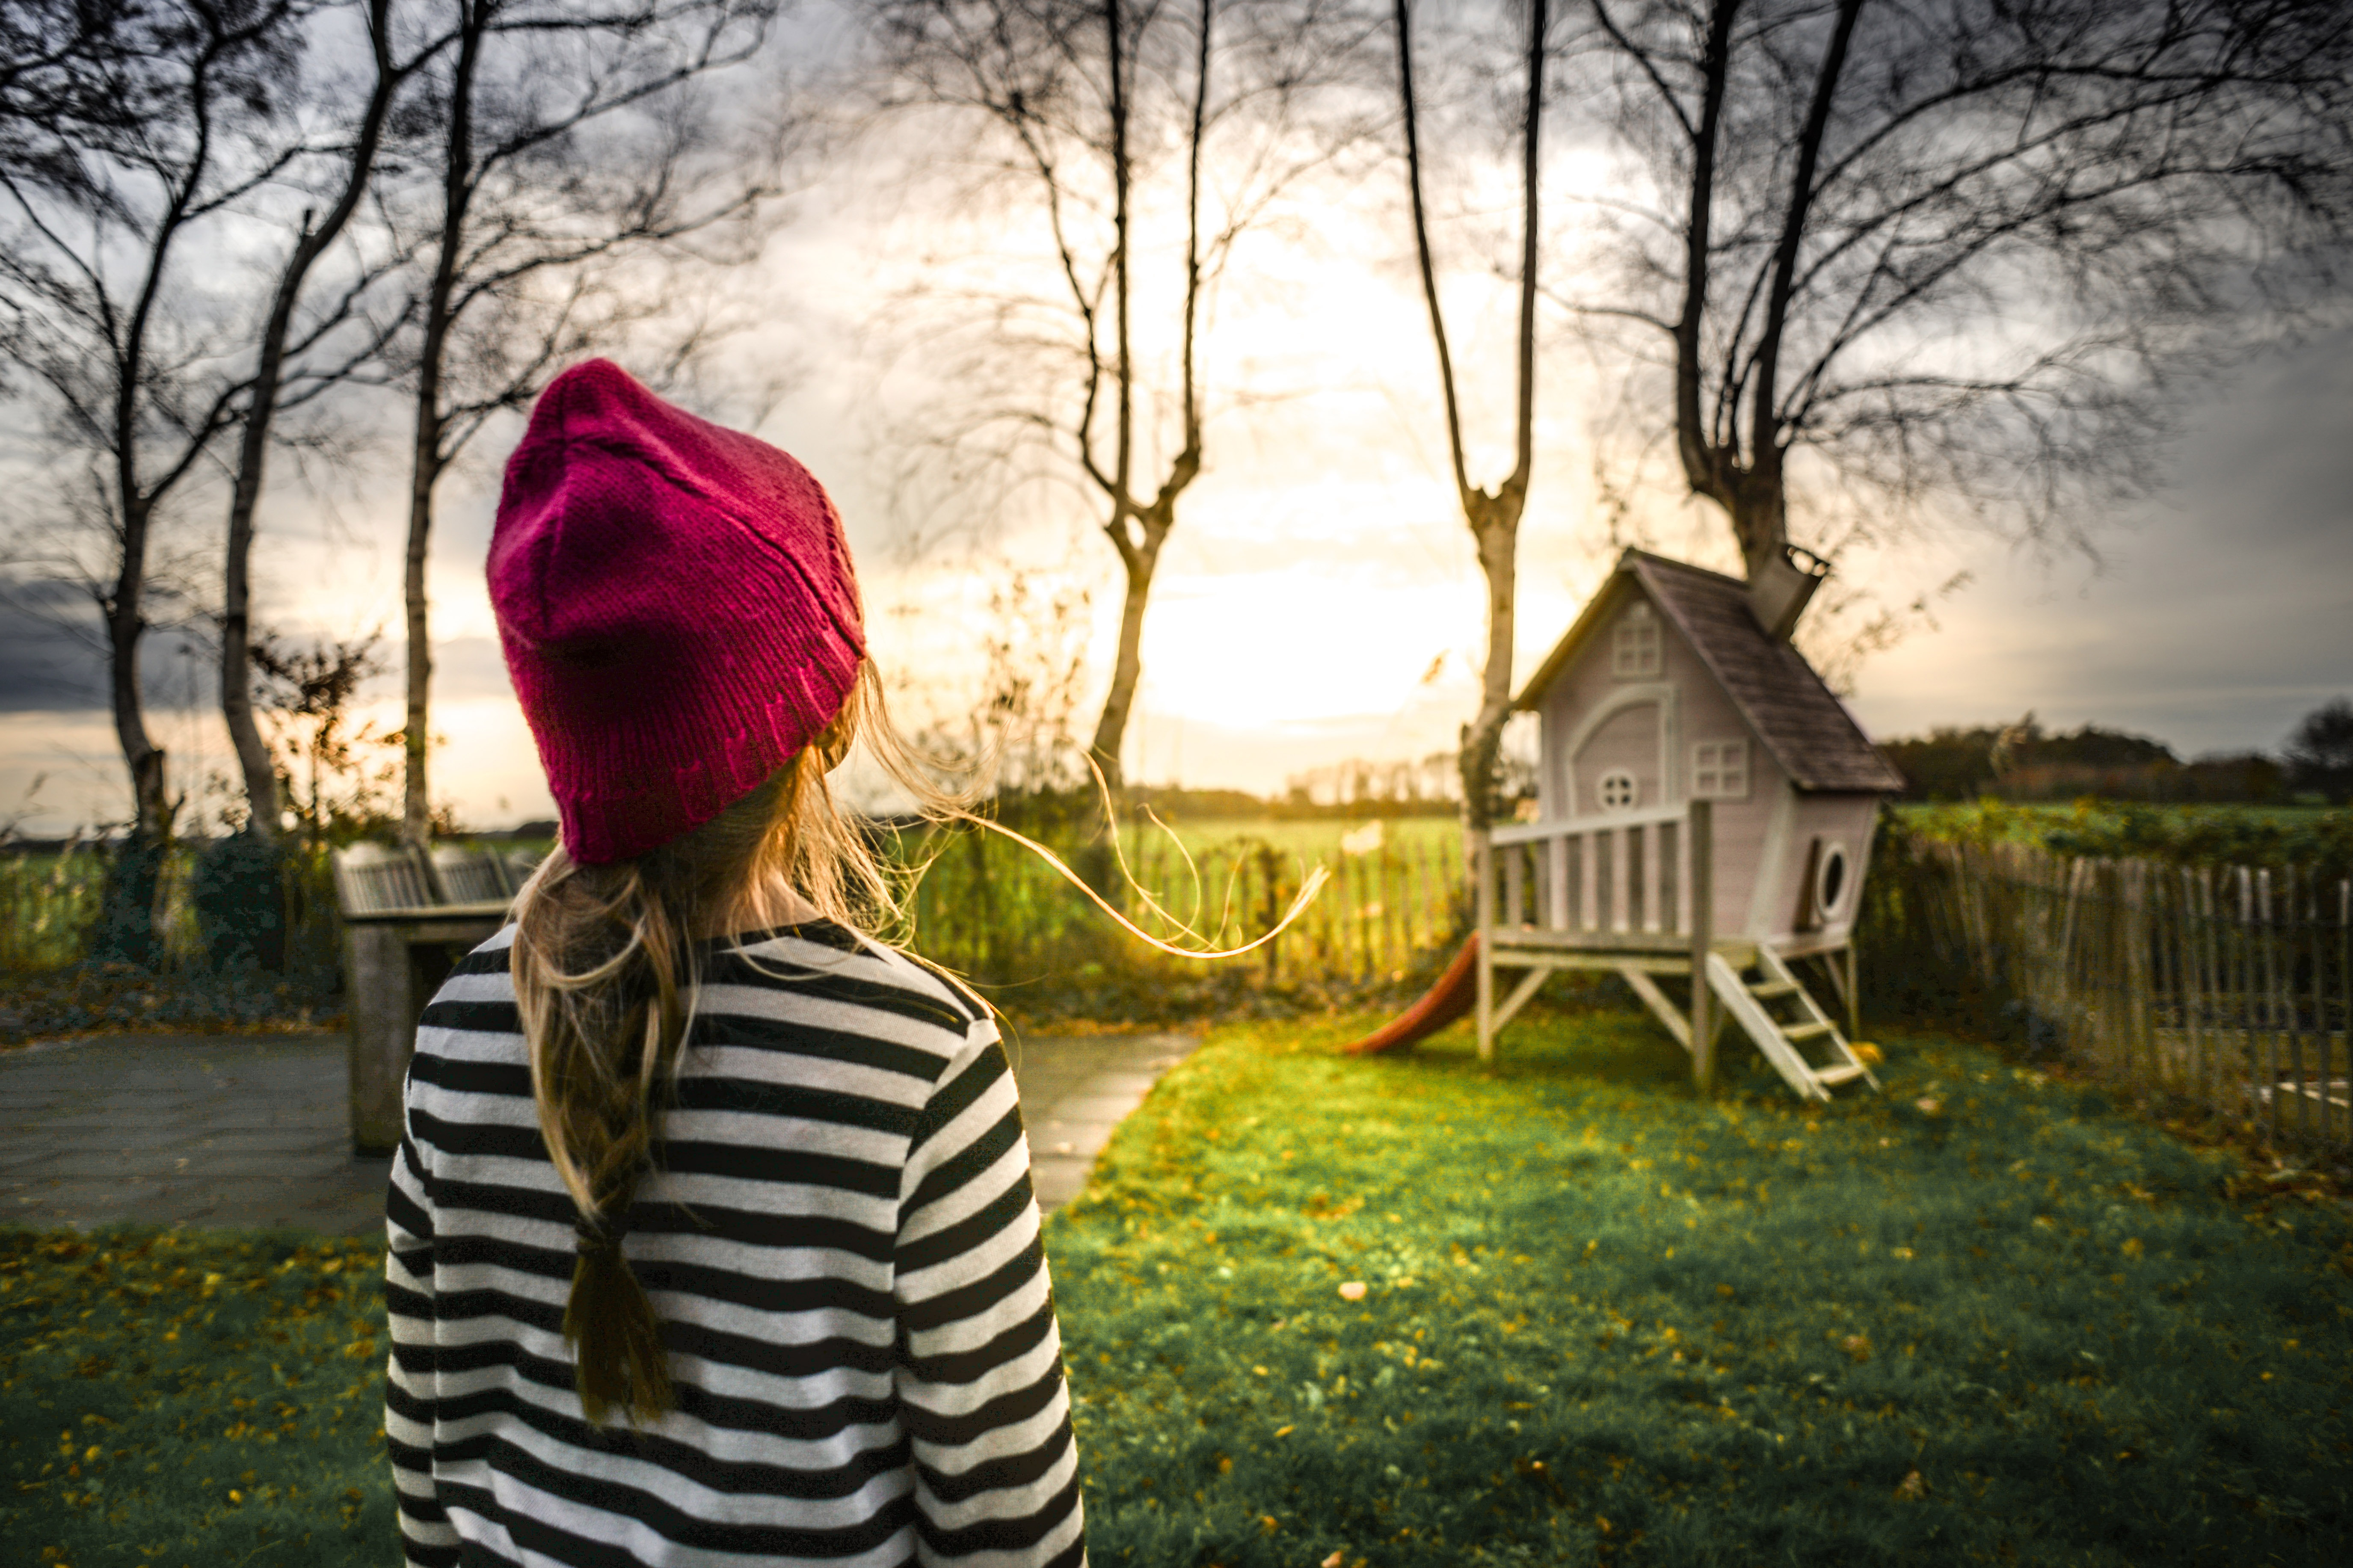
People in nature, nature, pink, tree, light, sky, sunlight, grass, spring, photography, atmosphere, magenta, headgear, plant, branch, winter, Colorfulness, child